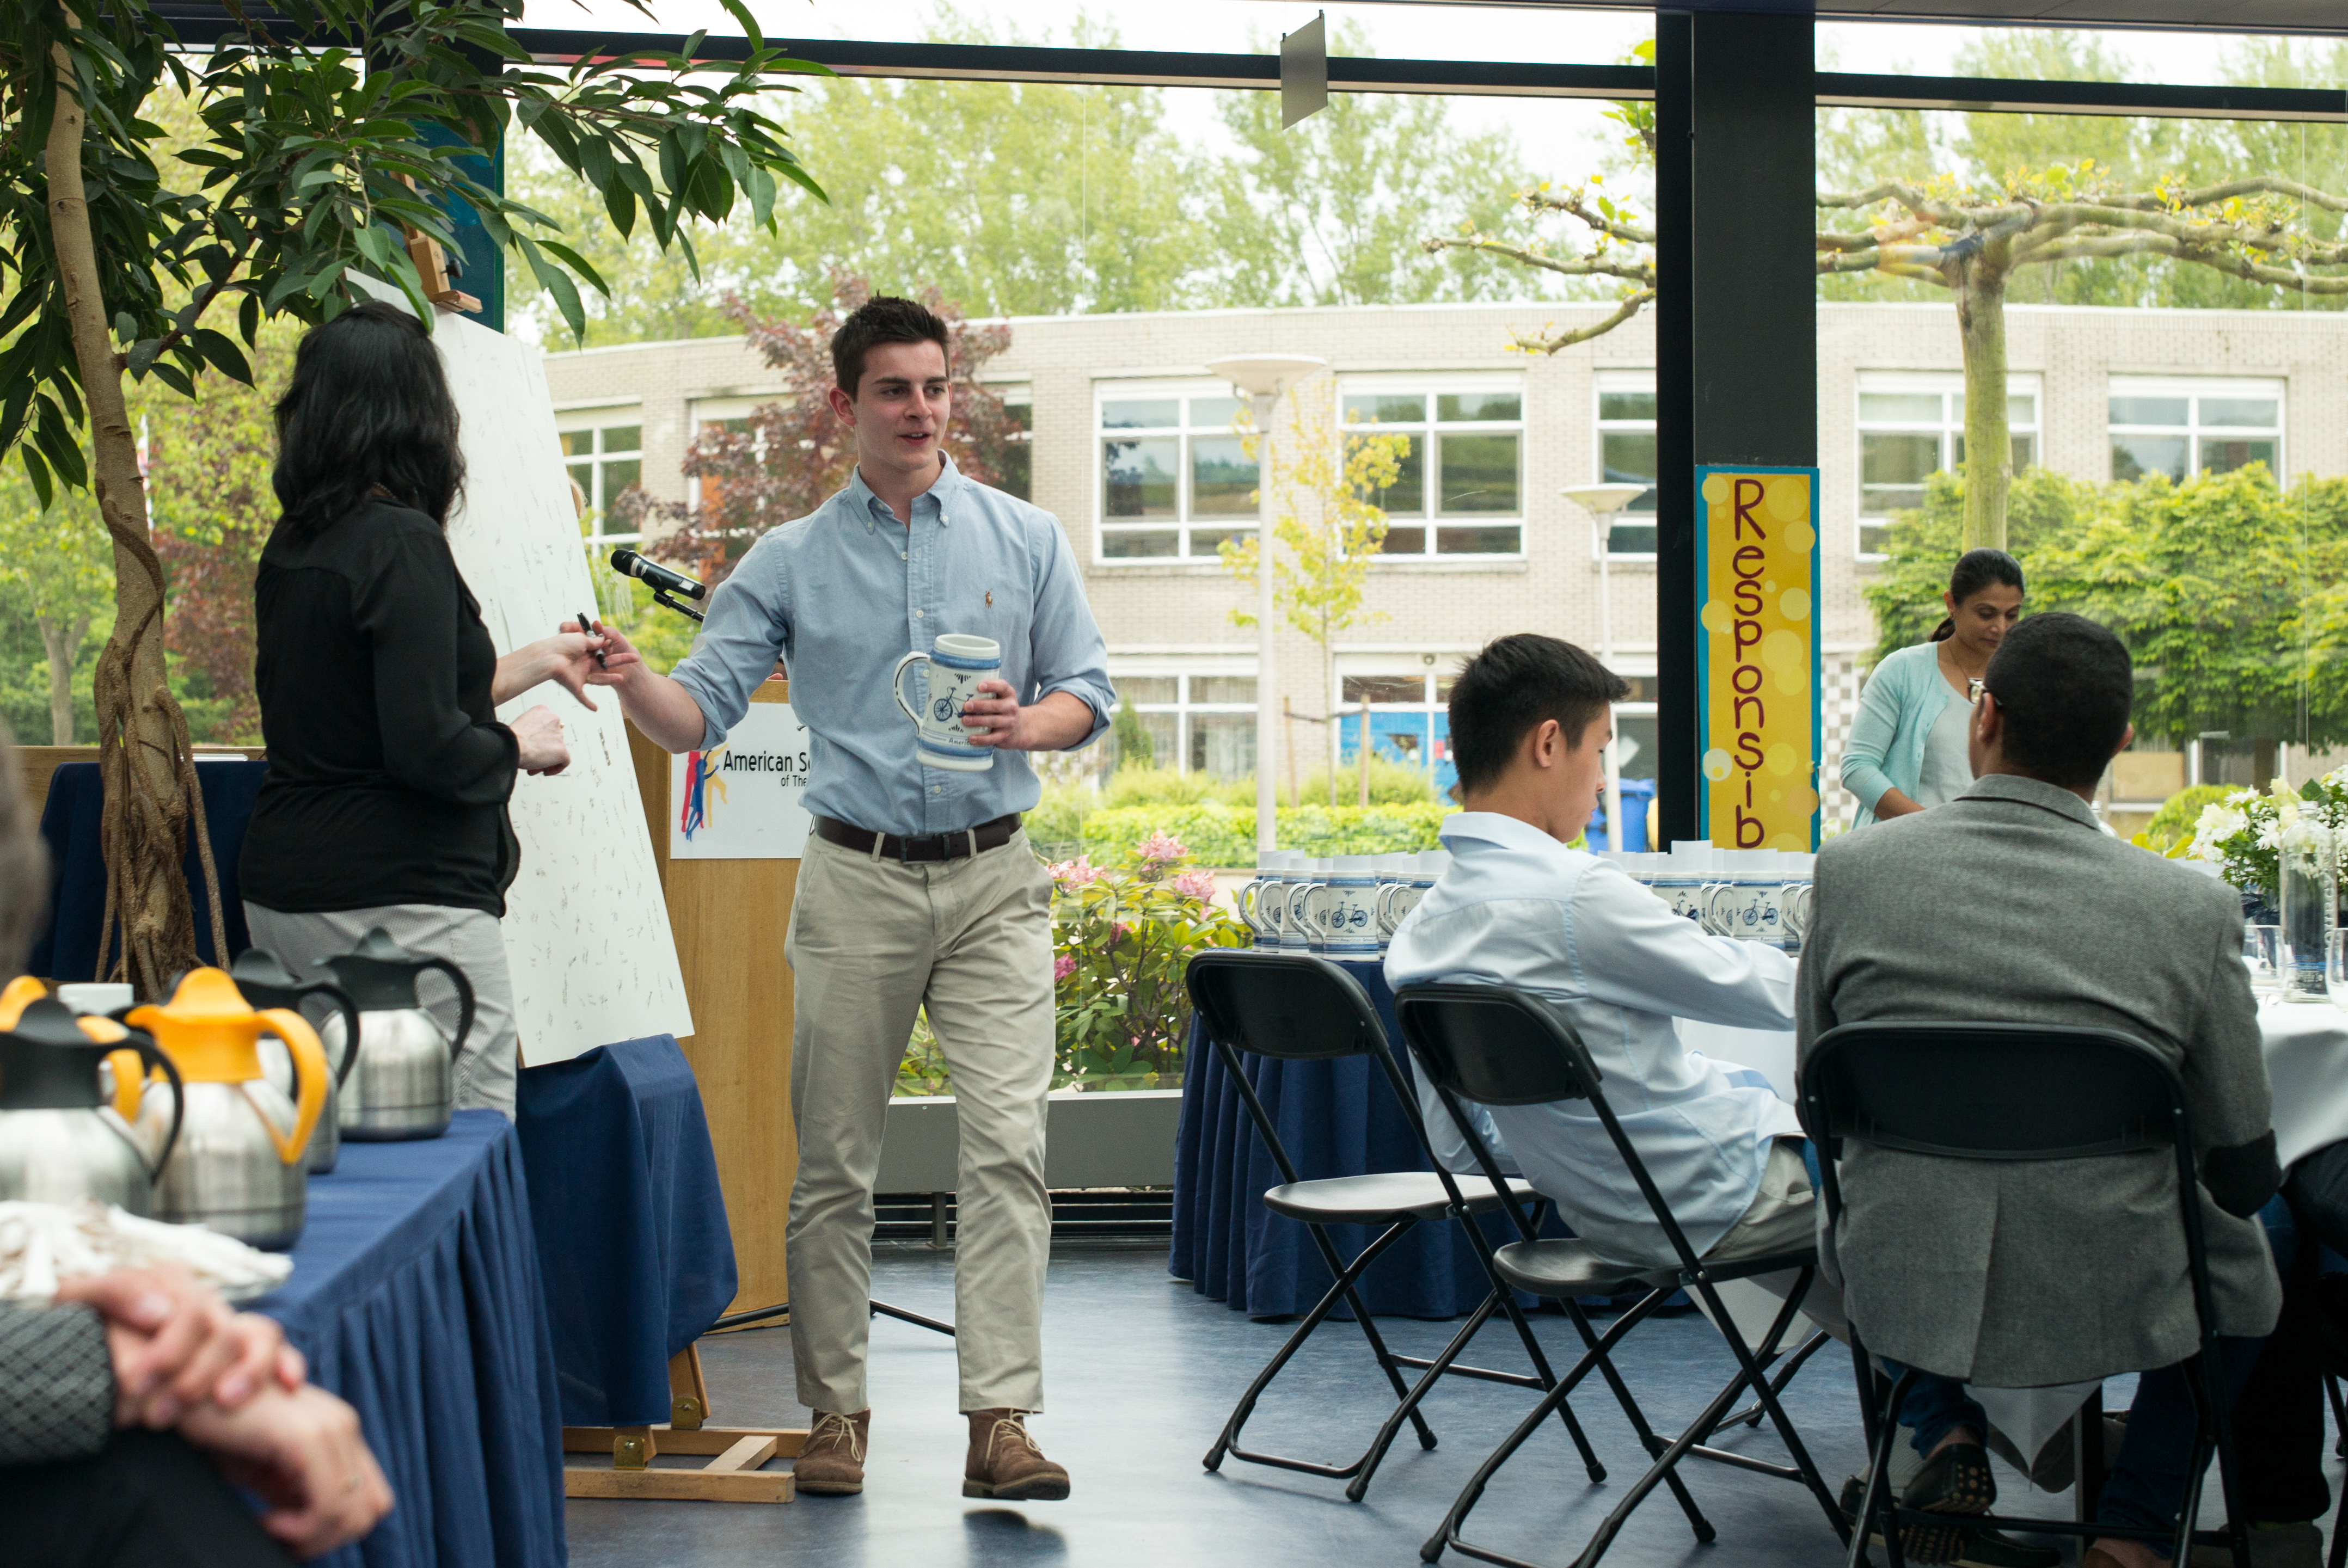
europe, meal, high, community, ash, lunch, holland, hague, netherlands, international, m, american, students, cap, 50, school, senior, leica, 240, summilux, wassenaar, graduation, gown